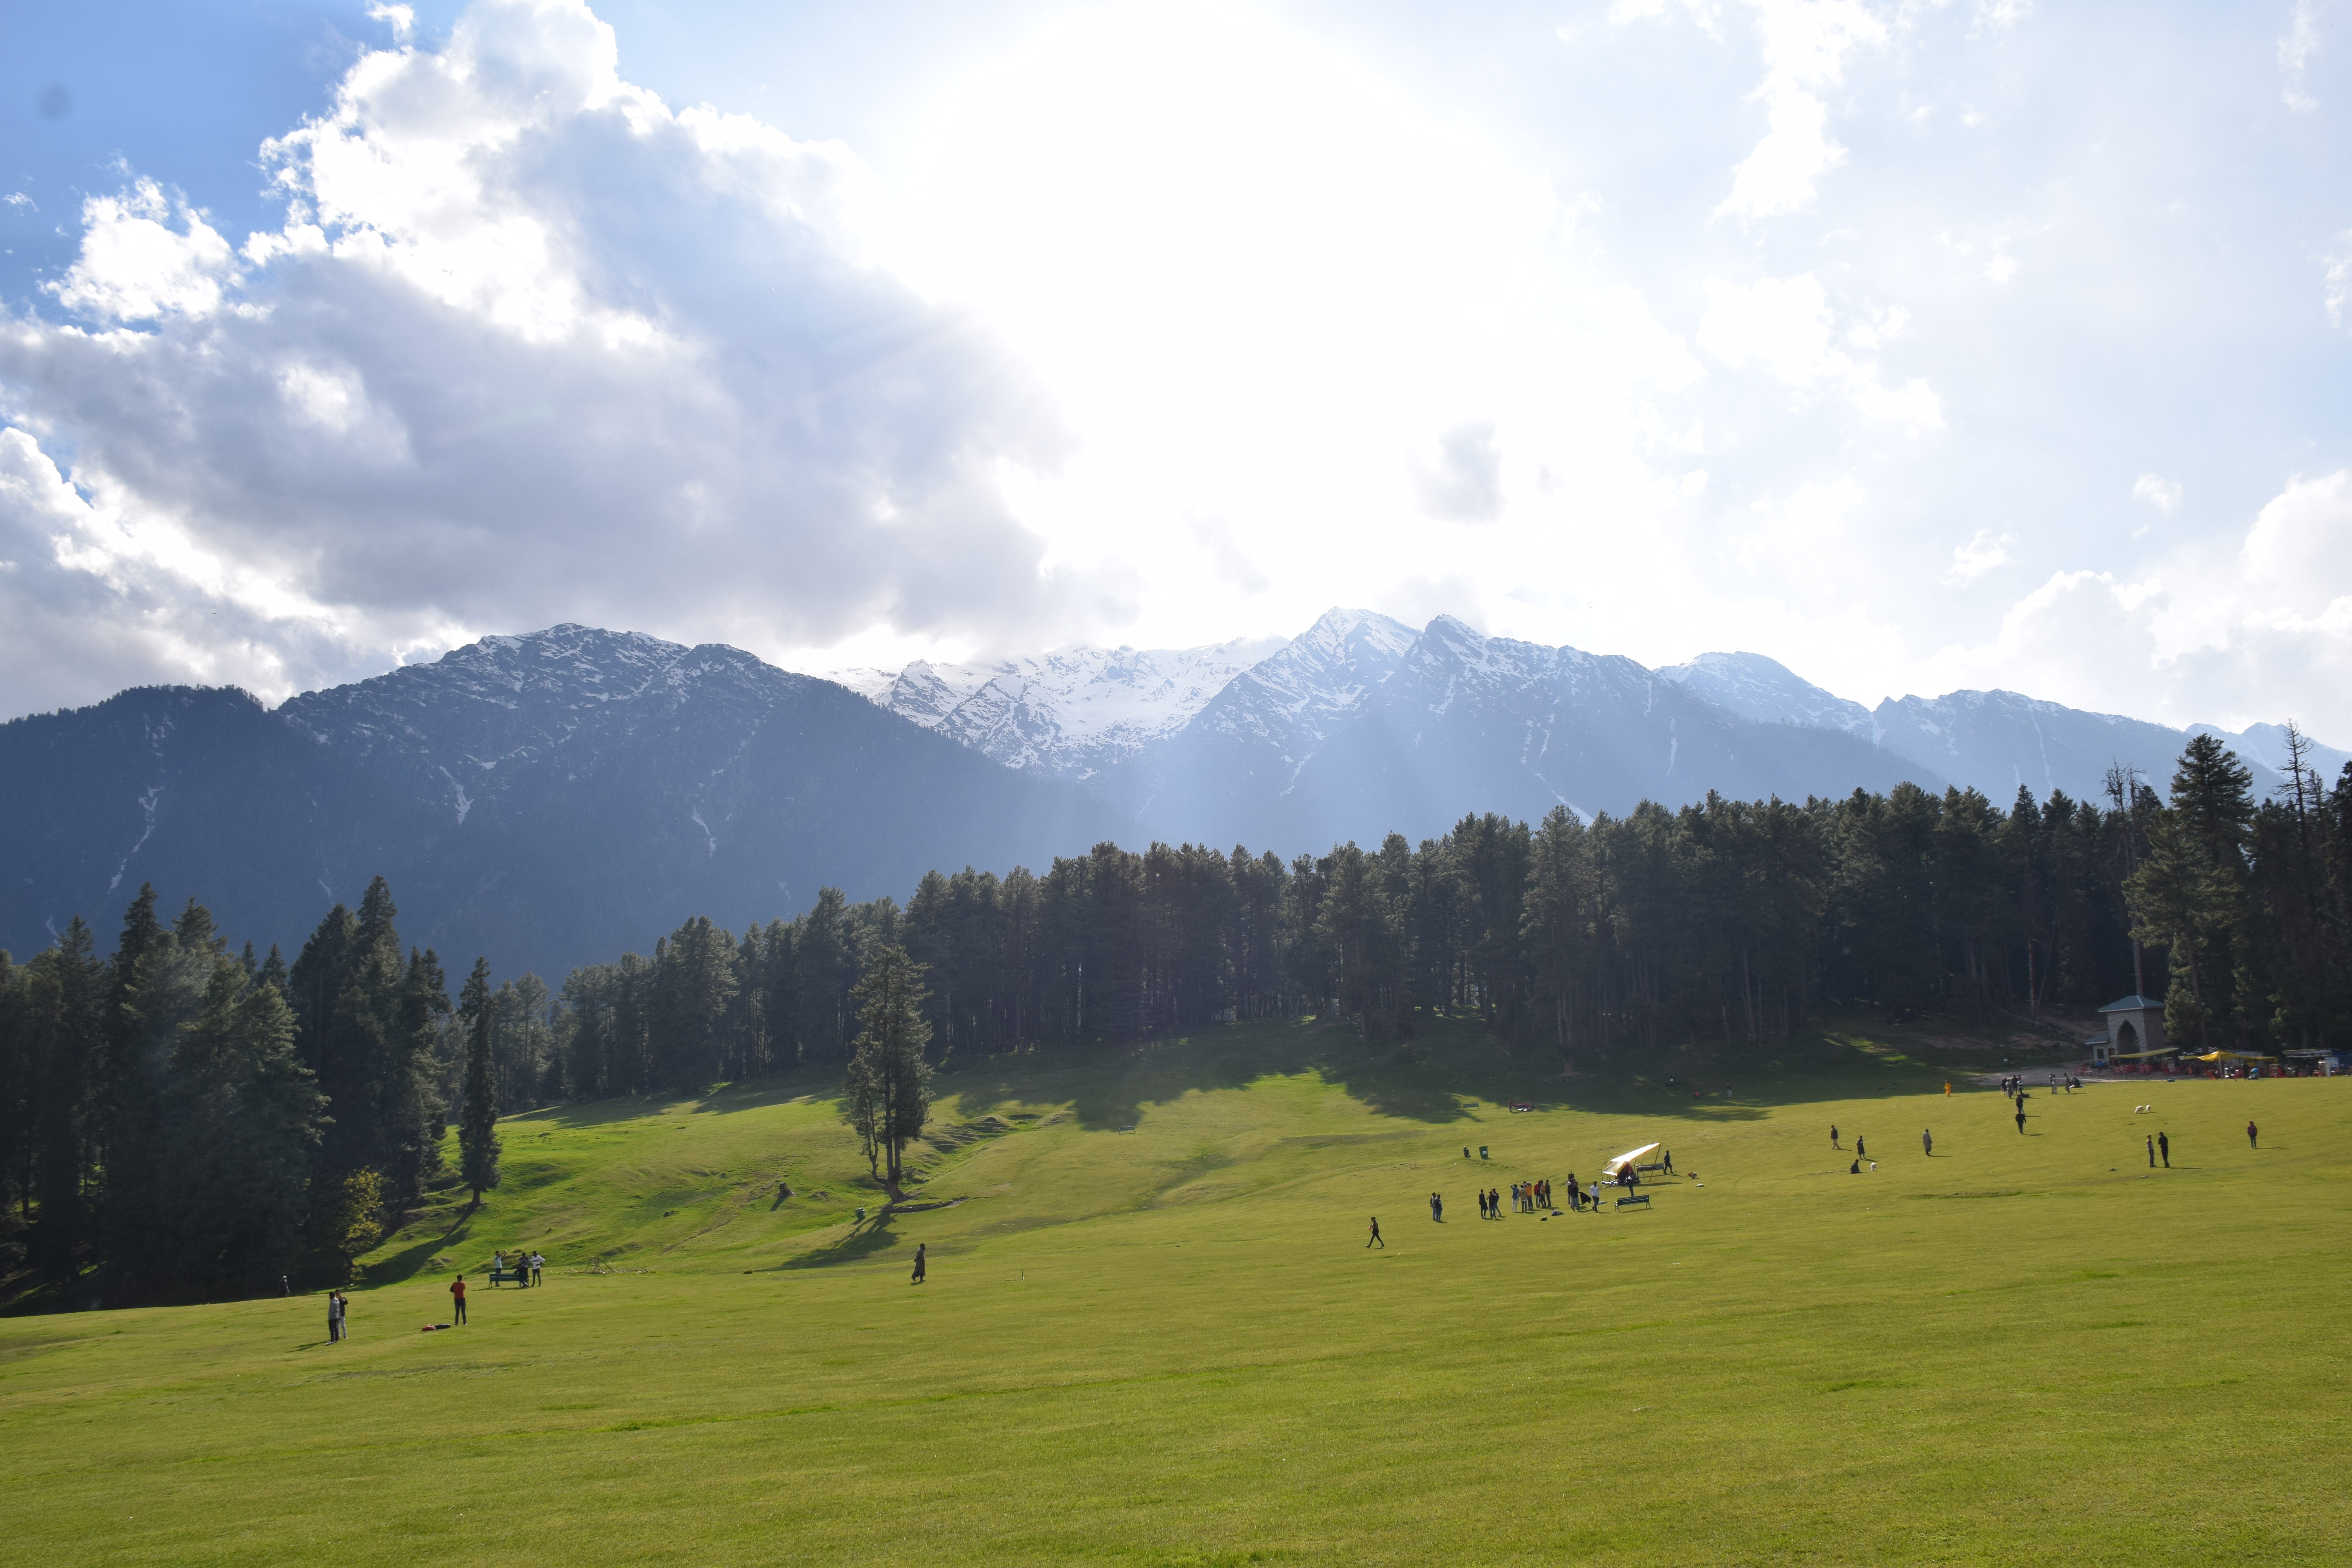
sky, mountainous landforms, pasture, grassland, mountain, highland, mountain range, natural landscape, hill station, nature, meadow, natural environment, alps, wilderness, hill, plain, ecoregion, cloud, grass, landscape, tree, valley, fell, mount scenery, rural area, ridge, massif, prairie, plateau, national park, land lot, ranch, field, terrain